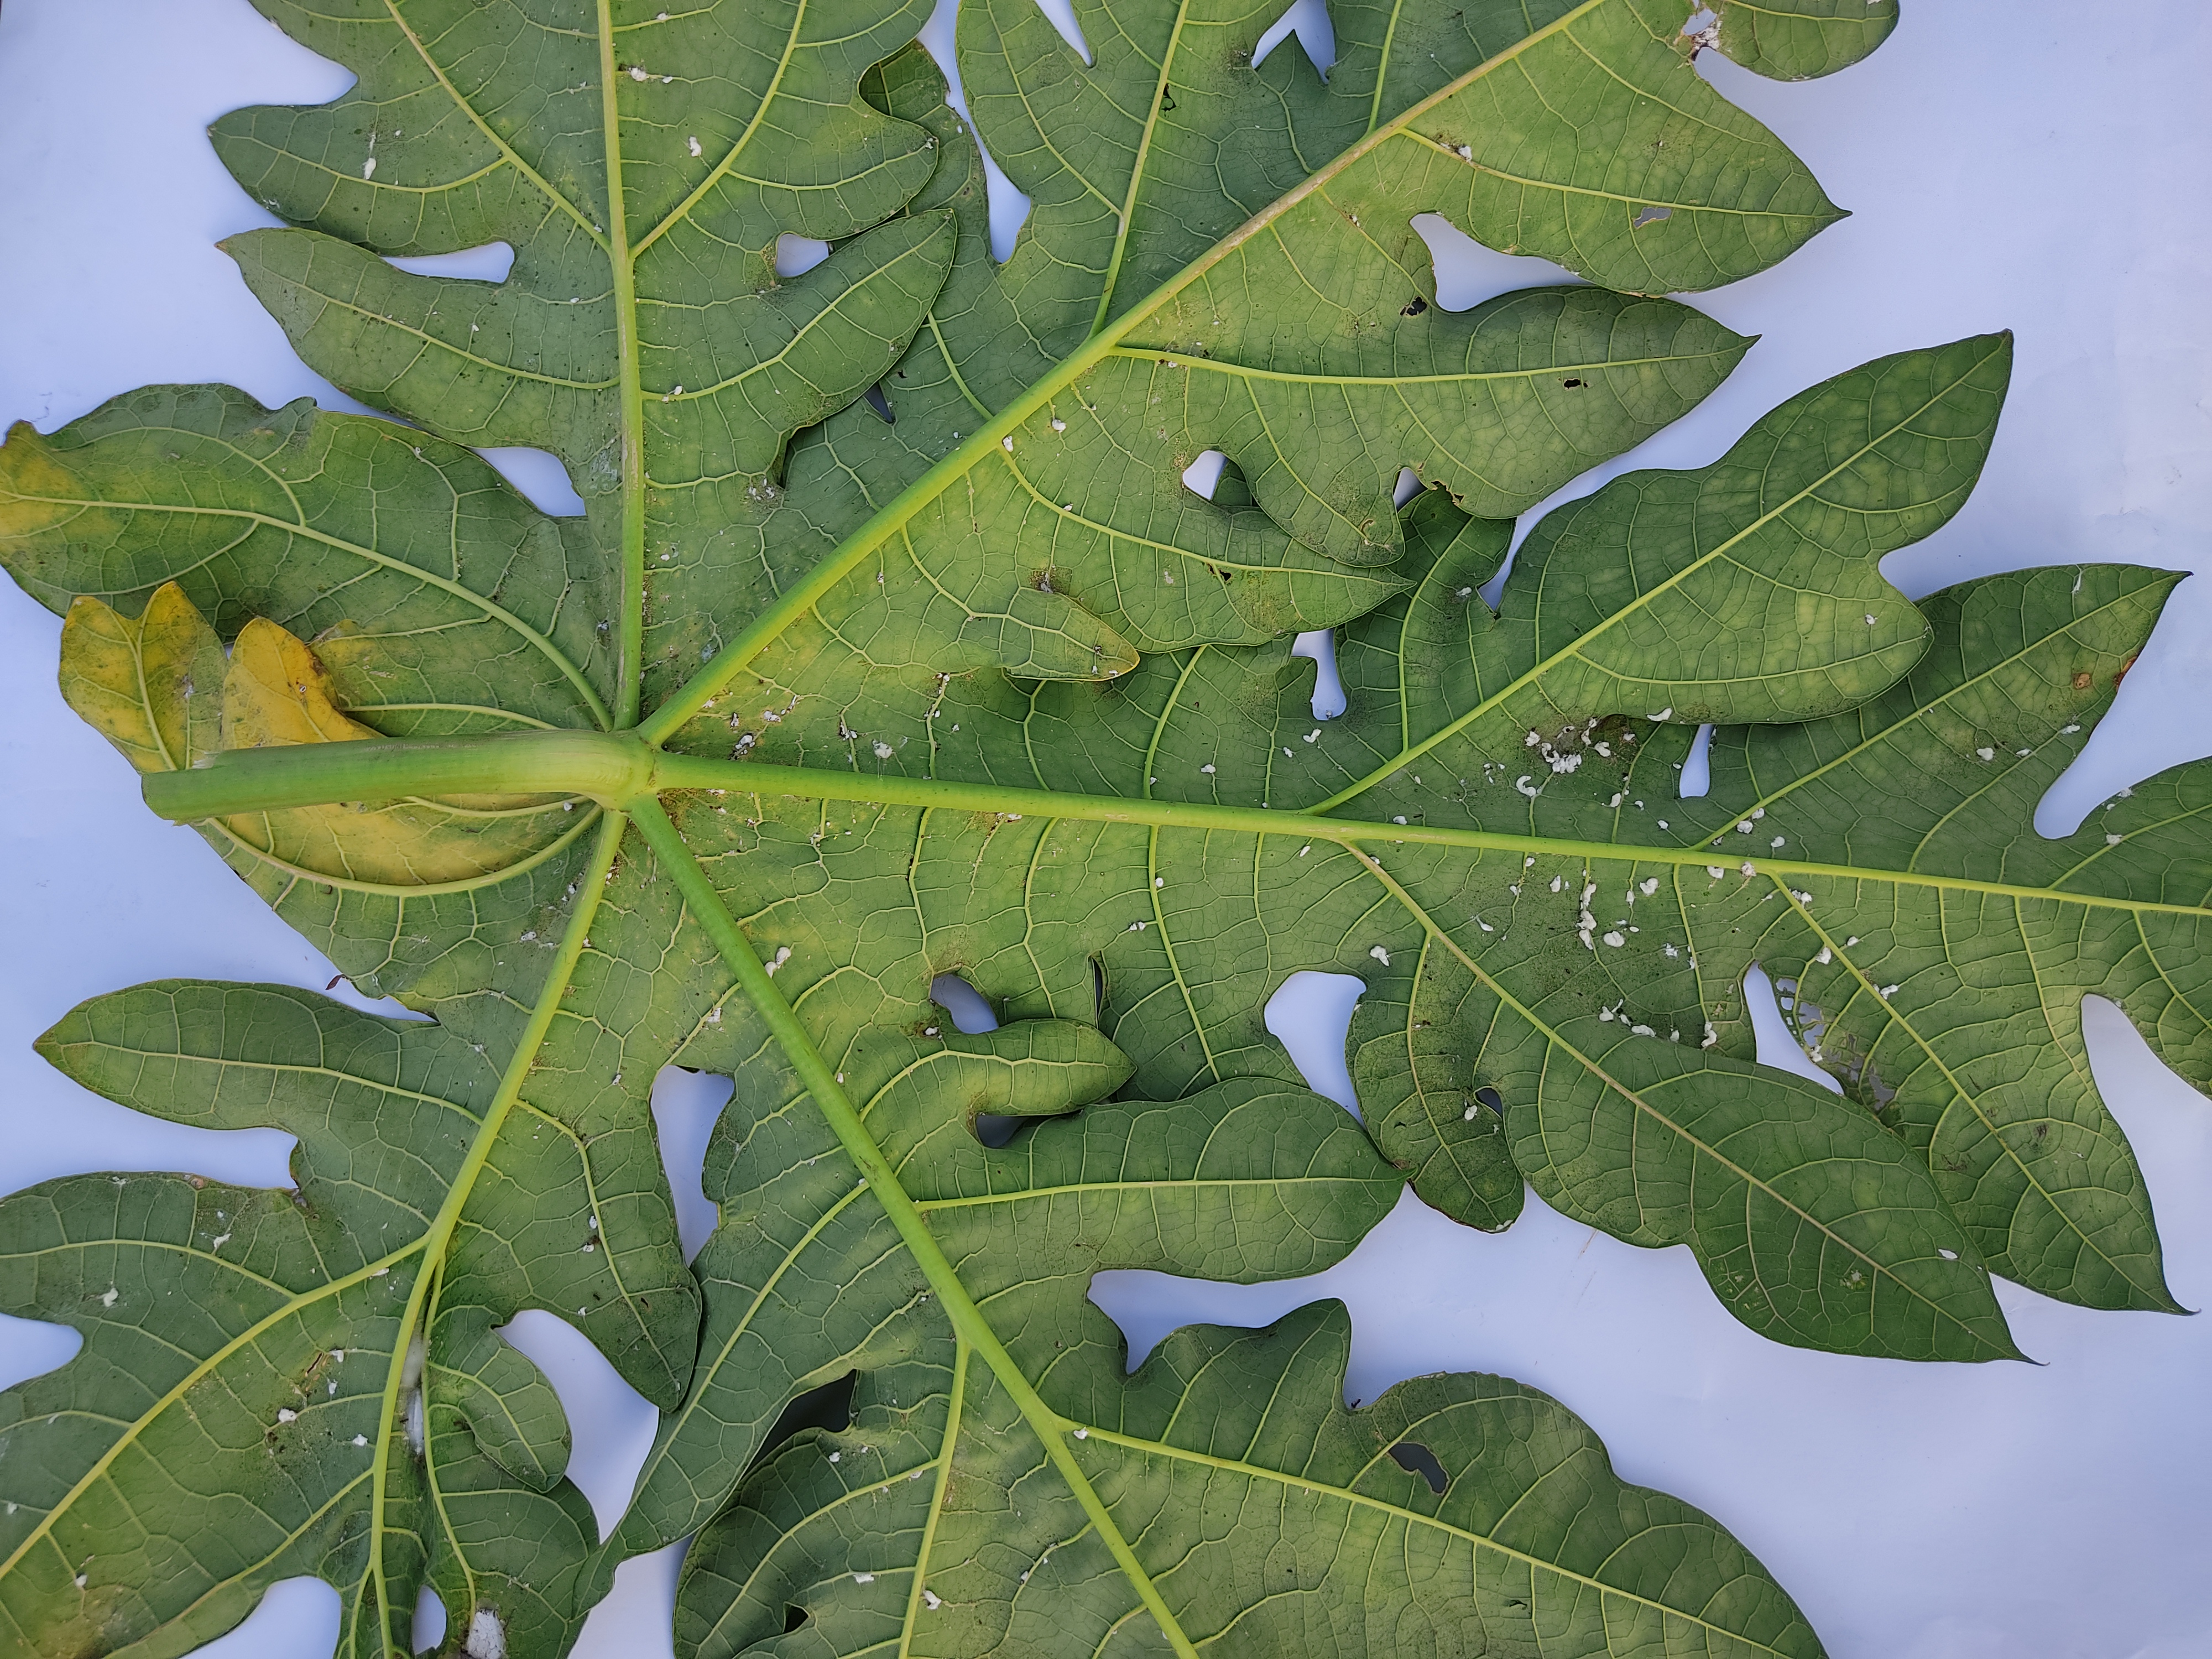
Label: Mealybug